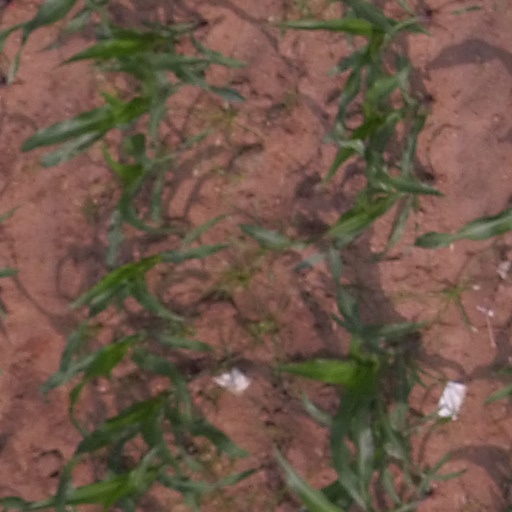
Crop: maize; corn